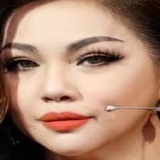
ca sĩ Minh Tuyết